Bambi, a Life in the Woods

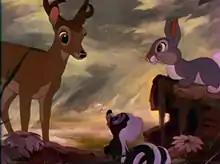
"Bambi" (1942)

With World War II looming, Max Schuster aided the Jewish Salten's flight from Nazi controlled Austria and Nazi Germany and helped introduce him, and "Bambi", to Walt Disney Productions. Sidney Franklin, a producer and director at Metro-Goldwyn-Mayer, purchased the film rights in 1933, initially desiring to make a live-action adaptation of the work. Deciding such a film would be too difficult to make, he sold the rights to Walt Disney in April 1937 in hopes of it being adapted into an animated film instead. Disney began working on the film immediately, intending it to be the company's second feature-length animated film and his first to be based on a specific, recent work.